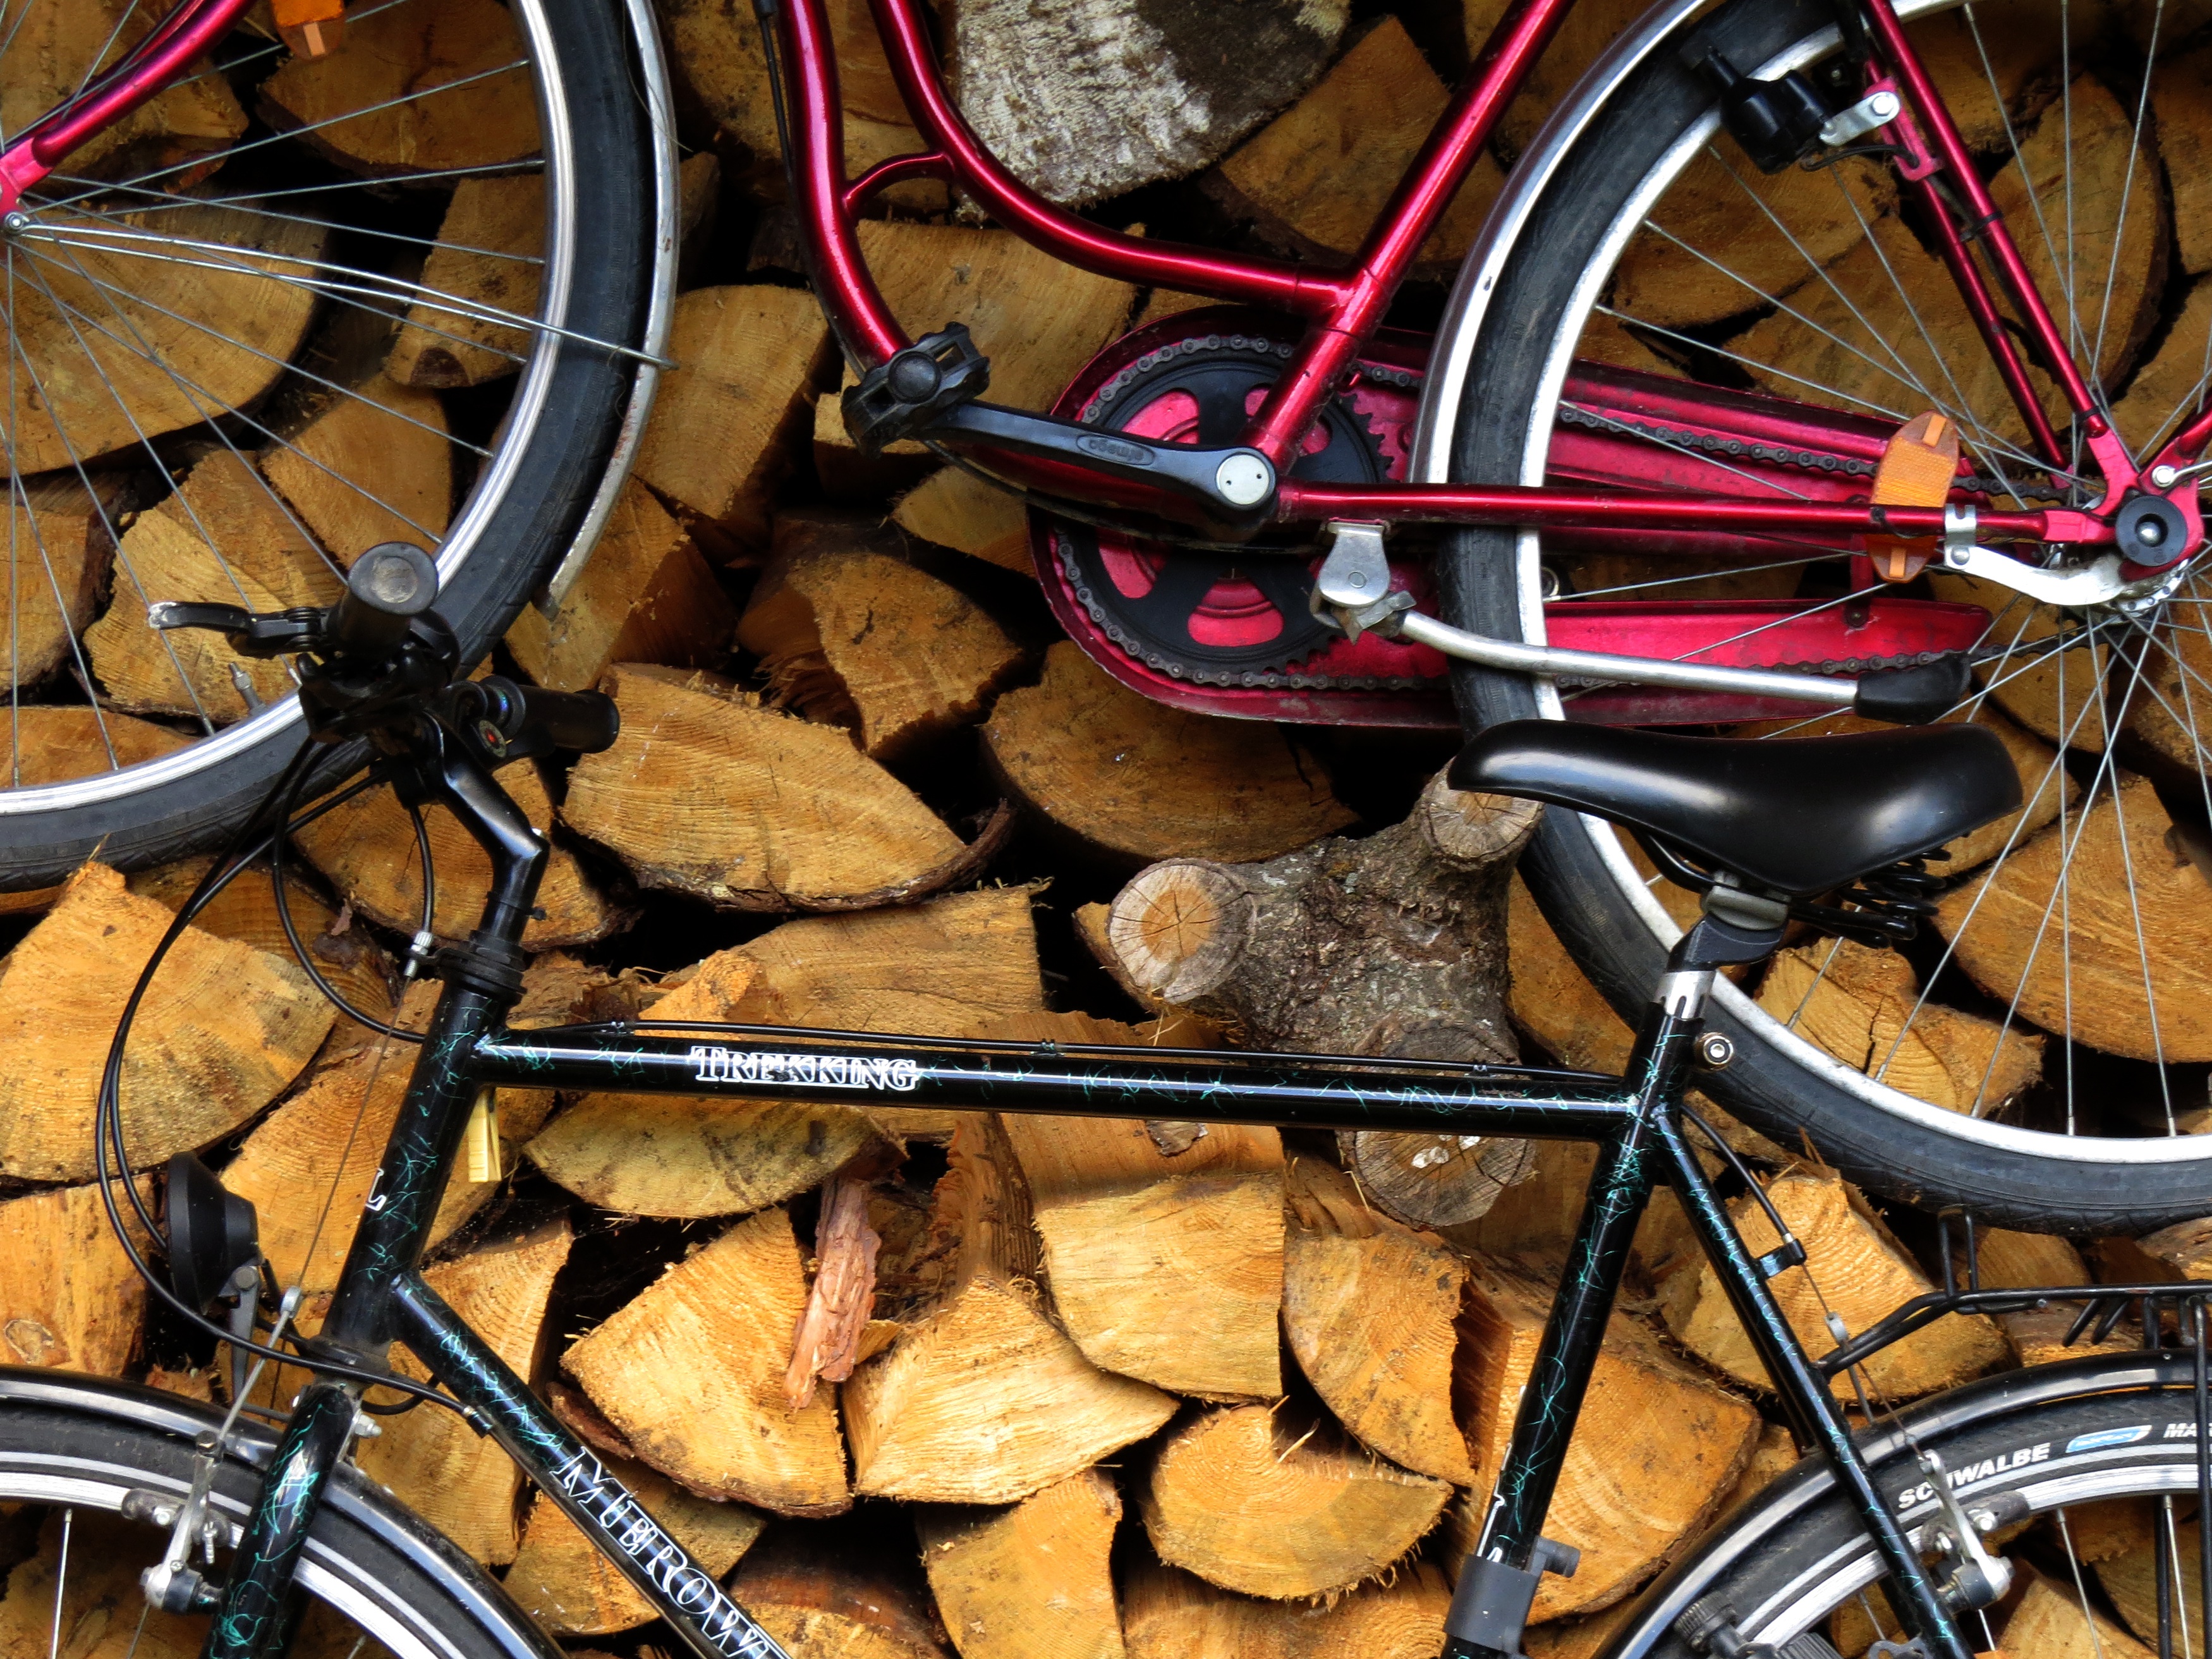
wheel, bicycle, vehicle, sports equipment, mountain bike, cycling, bicycle frame, land vehicle, cycle sport, cyclo cross bicycle, cyclo cross, bicycle racing, bmx bike, road bicycle, racing bicycle, hybrid bicycle